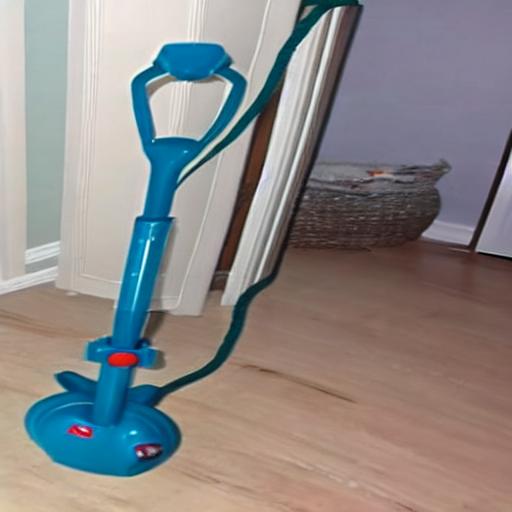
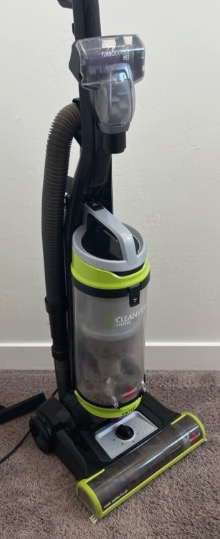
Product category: items_vacuum
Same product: no